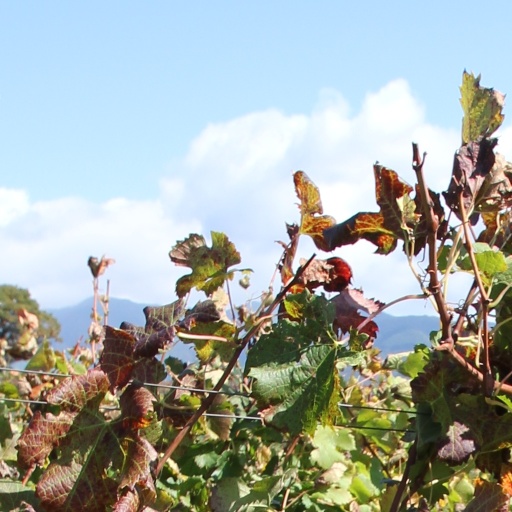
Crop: grape